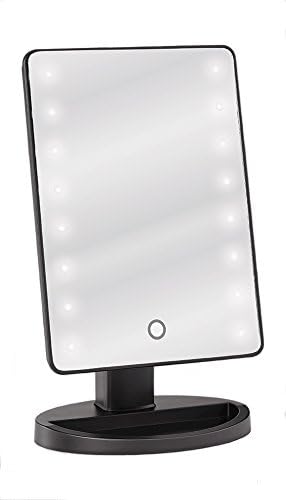
JUVITUS Professional Table Top Vanity Mirror with LED Lights (6.5" x 11") with Touch Sensor and Adjustable Tilt​
Category: Amazon Home
Our JUVITUS LED Tabletop Mirror is a standing portable wireless vanity mirror with smooth black finish. Full mirror and stand measurements are 6.5" x 11" making it ideal for your bathroom counter, dressing table or even traveling. The freestanding mirror is must have for makeup artists and aficionados. Adjustable tilt is perfect if you need the mirror to stand straight up and down or tilted to your preference. Accessory tray at base to hold a few lipsticks, balms, or small brushes (measures approx: 2.5" x 5.5"). Directions: To use: Power device on or off using the manual switch on the back. Turn the light on and off using the touch sensor on the front of the mirror. 4 AA Batteries Required (not included).
Features: Distortion-free mirror glass for an even, perfect reflection | 16 bright white illuminating lights (8 on each side). Energy Saving LED Lights ensure longer life and equal light distribution for flawless skincare and makeup application | Convenient touch sensor on mirror | Total Piece measures: 6.5" x 11" Actual Mirror: 6.5" x 9" Base: 6.25" x 4.5" | 4 AA Batteries Required (not included)